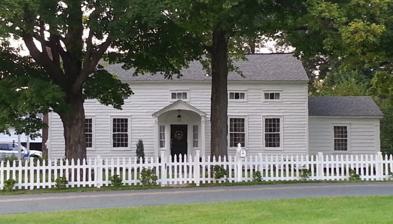
Building: Craver Farmstead
Country: United States of America
Year built: 1790
Historic house in New York, United States United States historic place Craver Farmstead U.S. National Register of Historic Places Craver Farmstead 2014 (225th Anniversary) Show map of New York Show map of the United States Location 115 Craver Rd., East Greenbush, New York Coordinates 42°37′23″N 73°38′37″W / 42.62306°N 73.64361°W / 42.62306; -73.64361 Area 40 acres (16 ha) Built 1790 Architectural style Federal NRHP reference No. 96001423 Added to NRHP December 16, 1996 The Craver Farmstead was established circa 1790 consisting of 225 acres with a farmhouse and a barn. Today, the Craver Farmstead is both architecturally and historically significant. The farmhouse was built prior to 1790 and stands as one of the oldest and best preserved examples of Federal-style architecture in upstate New York. The Federal style evolved as the dominant classicizing architecture in North America between 1780 and 1830 as the new republic of the United States sought to define itself as independent in literature, art, and architecture just as it was politically. Craver Farmstead is located on Craver Road in southern Rensselaer County, New York at the northeast corner of the town of East Greenbush, NY near the hamlet of West Sand Lake, NY. The one-mile county road bearing the site's name ("Craver Road") stretches across the original historic site to connect two more recently developed roadways. Historians agree that Craver Road was at first simply a horse trail leading to the then-new farmhouse during the mid-to-late 18th century. Soon afterward, Craver Road became a personal carriageway for the Craver Family as one may think of the modern driveway. The barn located at Craver Farmstead originally served as a private draft horse stable and carriage house for the exclusive use of the Craver family far prior to the advent of the horseless carriage. Historically, the Craver Farmstead represents the agricultural heritage of 18th and 19th century rural New York. It serves as a landmark of the region's agrarian past as well as a tangible link to the hardy folks who settled upstate New York. The Craver Farmstead is listed on the National Register of Historic Places as certified by the U.S. Department of the Interior. Farmhouse The Craver farmhouse is a fine vernacular example of the Federal style of architecture.  The Craver farmhouse also provides a rich historical example of the type of home in which generation after generation of upstate New York farmers resided and reared their families and retains a high degree of integrity of location, feeling, association, materials, and craftsmanship. In the spirit of Federal-style architecture, the Craver farmhouse is characterized by balance and symmetry in design, lightness and elegance in mood, and delicacy and finesse in execution. It retains a high level of historic integrity with its original fenestration and fabric largely intact. The house is a five-bay center-entrance building. It is a two-story side-gabled dwelling of post-and-beam construction with cedar clapboard siding. The front entrance features a gabled porch with a vaulted ceiling and sidelights composed of three vertical panes. The doors and windows of are in strict symmetry. The front windows feature twelve-over-twelve double-hung sashes, original shutter mounts and simple surrounds. The farmhouse has flush raking eaves and five frieze windows across the front. The interior of the Craver farmhouse contains graceful decorative ornament, including a hand-carved wooden fireplace mantel featuring Federal detailing. Board and batten doors with wrought iron hardware are featured in rooms throughout the home.  An open balustrade staircase leads to the upper level, which features the original wide pine plank flooring. The walls throughout the house are mostly plaster and contain lath, both sawed and split. The farmhouse faces south, standing over a one-room deep hand-dug earth basement with a bedrock floor. The house is supported by a stone-rubble foundation featuring original hand-hewn beams. It stands on the north side of Craver Road, flanked by a quarter-acre pond to the west, a large 19th-century heavy timber-frame, English-style barn to the south and a producing apple orchard to the east.  An old stone fence runs in an east–west direction on the northern boundary of the property. The remnants of one stone and mortar foundation are located about 100 feet east of the barn. There are also remnants of a second stone-and-mortar foundation adjacent to the farmhouse on its northern side which is believed to have once been the site of the kitchen as separated from the main dwelling. The foundations are considered unevaluated archeological resources. Barn and stable The barn, with its original slate roof and hand-hewn post and beam construction, is typical English period design with center wagon doors and horizontal clapboarding.   It is a side-gabled form.  Its long side, or axis, is parallel to a hill. Its appearance is of massiveness and simplicity, with heavy mortised, tenoned and pegged beams. Resting on a stone foundation, the lower level contains remnants of dairy and draft horse stalls, while the upper level appears to have been used for hay storage. Agricultural legacy The Craver Farmstead consists of rolling farmland and woodlands. Flora in evidence today including apple trees, asparagus, rhubarb, and climbing roses are believed to result of plantings by previous occupants from 100 to 225 years ago. The apple orchard at the Craver Farmstead currently produces three varieties. New York State census records from 1875 confirm that the Craver family had hundreds of apple and pear trees in addition to other crops. The existing orchard consists of approximately 30 producing trees and is the only surviving plot of fruit trees planted by the Craver family more than 100 years ago. Detailed History Background Earliest records of the Craver Farmstead indicate construction of the farmhouse sometime prior to 1790.  The home appears on a survey map drawn by Evert Van Alen. Whose comments included the farm being "under good improvement" with a "sufficiency of timber."  A lease of same farm, some 225 acres, called "This Indenture," was dated February 1, 1790.  The owner was patroon "Stephen Van Rensselaer, Efquire, Proprietor  of the Manor of Renffelaerwyck."  The tenants were Johannes and Henrick Miller.  On the reverse side of the lease appears a rent release dated December 14, 1863, to Peter Reynolds and John W. Craver. The lease itself carries historical significance. Alexander Hamilton, who was Stephen Van Rensselaer's brother-in-law, designed a lease that bound the new tenants permanently to the estate, thereby adroitly sidestepping the issue of feudalism, which had been outlawed in New York State in 1782.  The 1790 “Indenture” which originally created the Craver Farmstead, was such an agreement. Under the terms of the lease, the tenant had to pay all taxes, and was to use the land for agricultural purposes only. The patroon reserved to himself timber, water and mineral rights, and had the right to enter the tenant's property to exploit those resources. The tenant couldn't sell his property, but only the lease, to another.  If he wished to sell the "quarter sale clause" restricted the tenant further, by Van Rensselaer having the option of collecting one-fourth of the sale price or taking full title to the property by paying three-quarters of the market price.  In the 1790 lease The Millers agreed to a yearly rent of 24 1/2 skipples of winter wheat, four fat fowls, and one day's service with carriage and horses, due on January first of each year. By 1797 the original leased property had been transferred to and divided into two 112.5 acre parcels by William and Henry Coon, the Craver farmstead standing on the William Coon portion.   On November 6, 1841, Elizabeth Craver, having inherited  the property  from her late husband, William Coon, for consideration of $50, signed over her interest in the farm to her son John W. Craver (she had been remarried to William Craver in 1799), whose family owned the Craver farmstead longer than any other tenant or owner. The Craver Years John W. Craver was born in Rensselaer  County, New York on March 6, 1801, and resided in the Craver farmhouse his entire life.  By 1830 Craver, had married and together with his wife Catharine, had two daughters, Almira and Emily, who grew up on the Craver Farmstead.  By 1855, New York State Census records indicate that Craver was the 54-year-old head of a six-member family.  On April 3, 1855, during the first annual Clinton (now East Greenbush) Town Meeting, held at the home of William R. DeFreest, Craver was elected as an "Overseer of the Poor". Overseers  of the Poor were responsible  for assisting  people in need, supervising  admissions to the Poor House, and certifying  that freed slaves were capable of caring for themselves. By 1875, Craver was a widower, 74 years old, and farmed 112 acres, 90 of which were improved, 29 plowed, 24 pasture, and 20 meadow.  Craver produced hay, oats, rye, corn and potatoes.  He cultivated 150 apple and 100 pear trees (the descendants of which are in evidence today) and strawberries. He raised livestock, including cattle, horses, poultry and pigs. Craver Farmstead produce included butter, eggs, pork, and cider.  In 1874, on only 90 acres of improved farmland, Craver had grown 16 acres of oats, 4 of Indian corn, 16 of winter rye, and 8 of potatoes, which yielded 400 bushels of oats, 75 of corn, 190 of rye, and 750 of potatoes.  His 24 acres of pasture accounted for 50 tons of hay. Additionally, 150 apple and 100 pear trees yielded 200 and 30 bushels of fruit, respectively. Farm production included 500 pounds of butter, 400 gallons of milk, 1200 pounds of pork, 8 barrels of cider, and $15 worth of eggs sold. Craver valued his farm at $12000, and the farmstead at $1500. Additional children included Albus, Sylvester, Caroline, Catherine, and Elizabeth. Upon John W. Craver's death on January IS, 1888, intestate, ownership of the Craver farmstead was assumed by Albus, who, on March 6, 1896, passed the property on to his son, Irwin Craver. On April 15, 1929, Irwin died, and willed the property to his surviving wife, Cylvie A. Craver, who sold the Craver farmstead and acreage in 1942. The Craver Farmstead was accepted for listing on the National Register of Historic Places in 1996. References